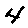
Label: 4